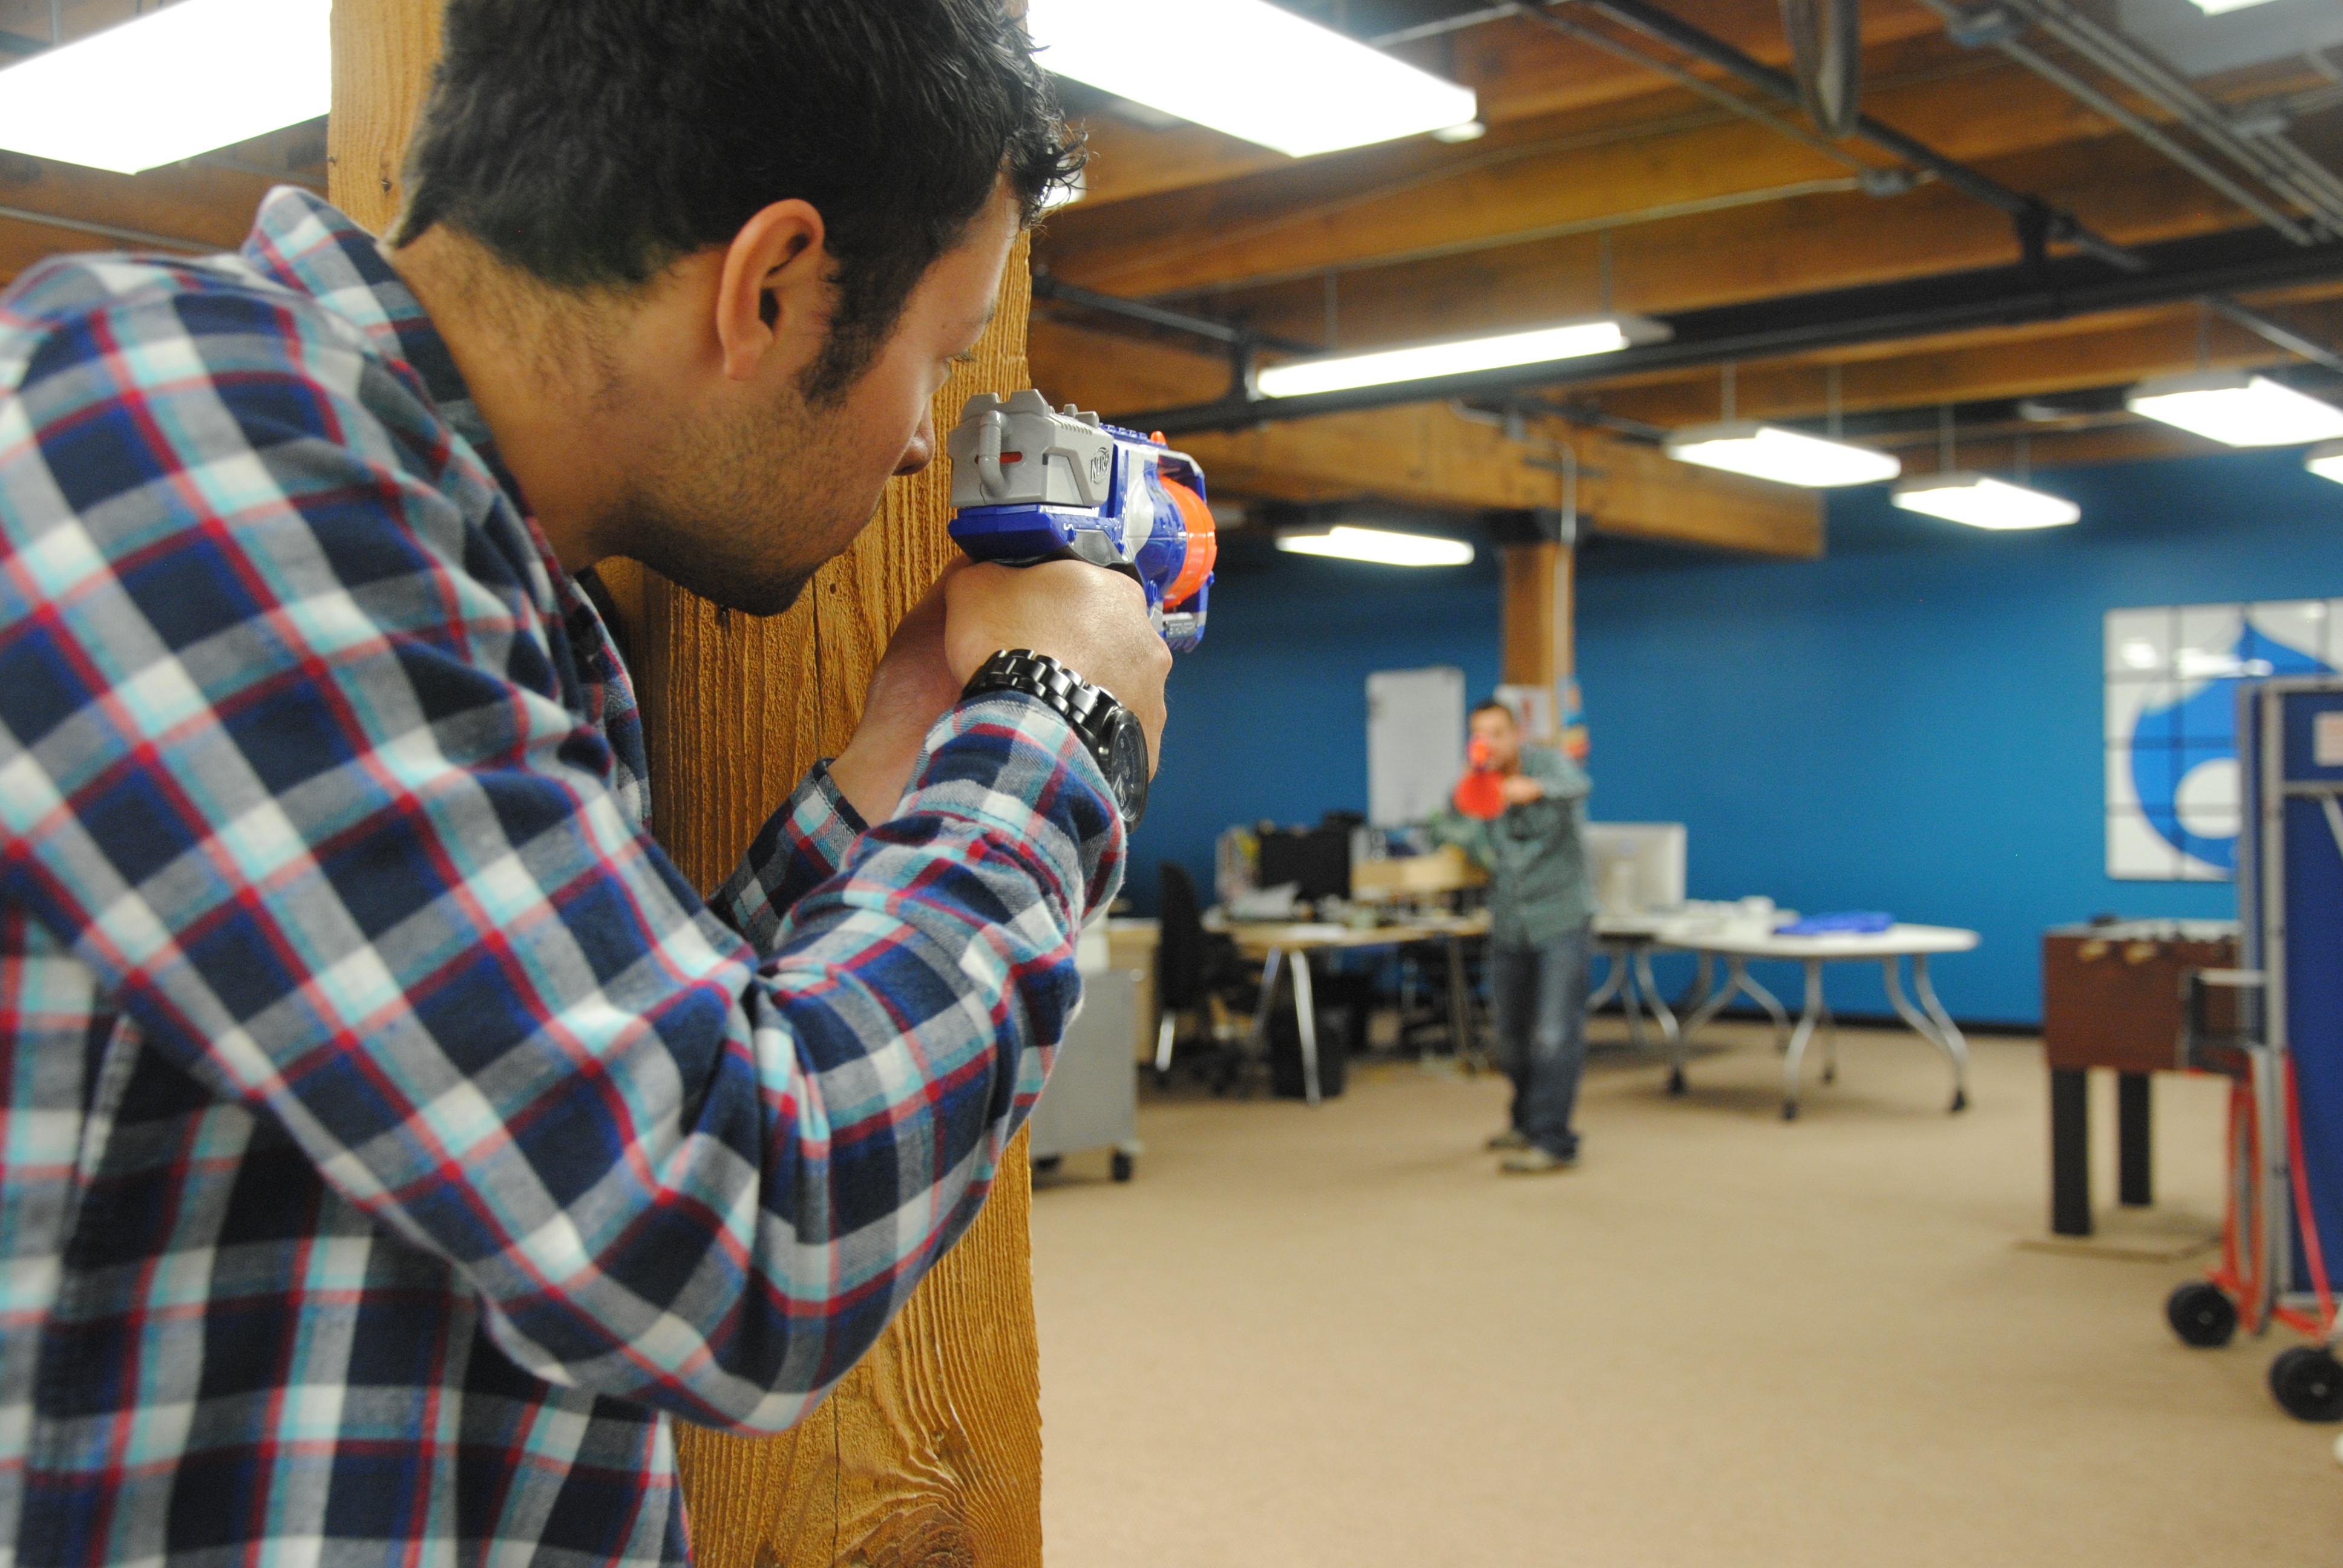
engineering, aim, concentration, institution, nurf gun, office games